Chae Chan Ping v. United States

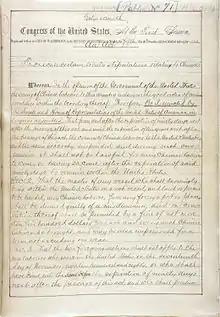
First page of the Chinese Exclusion Act, passed by Congress in 1882

Primarily motivated by economic anxiety, rising anti-Chinese sentiment prompted Congress to pass the Chinese Exclusion Act of 1882, which was "widely popular across political parties" at the time of its enactment. It was the first legislation in the history of immigration and nationality law in the United States to impose a broad prohibition on entry for a class of foreigners, signalling the end of mostly unrestricted immigration to the United States.